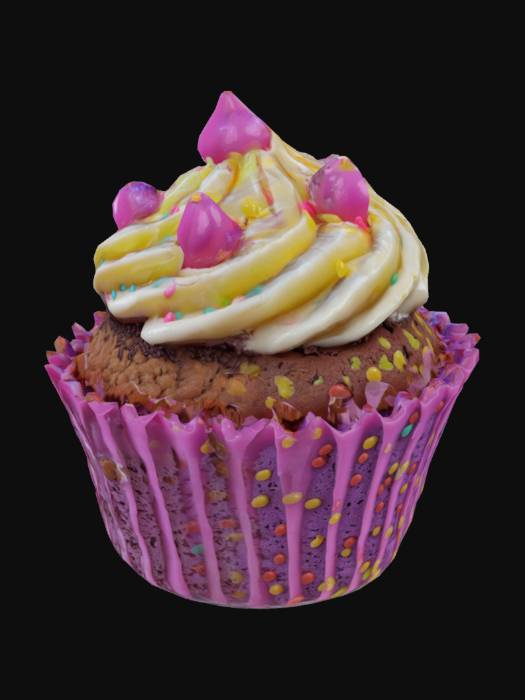
미적 점수 (1~10점): 3